Braamcamp Freire

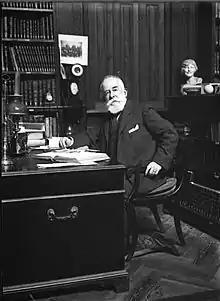
Anselmo Braamcamp Freire

Anselmo Braamcamp Freire (Lisbon, 1 February 1849 – Lisbon, 23 December 1921) was a Portuguese historian, genealogist and politician. A member of the National Constituent Assembly, he became the first president of the (Second) Portuguese Senate. While a historian, he authored a notable study of the life of Vasco da Gama. His house in Santarém is now the city's municipal library.